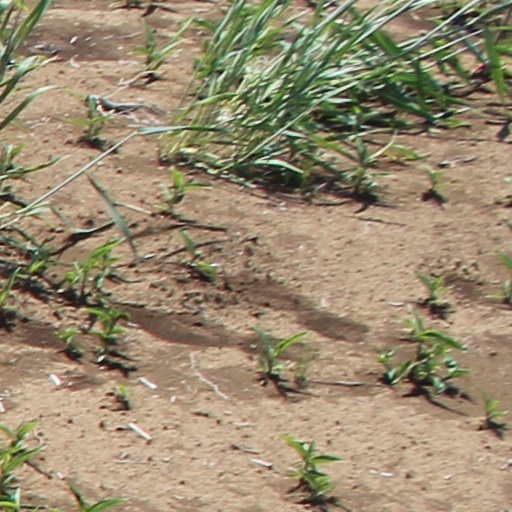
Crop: wheat